Baden Powell (mathematician)

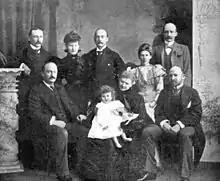

Powell married three times, and had fourteen children in total. His widow changed the last name of the surviving children of his third marriage to "Baden-Powell".